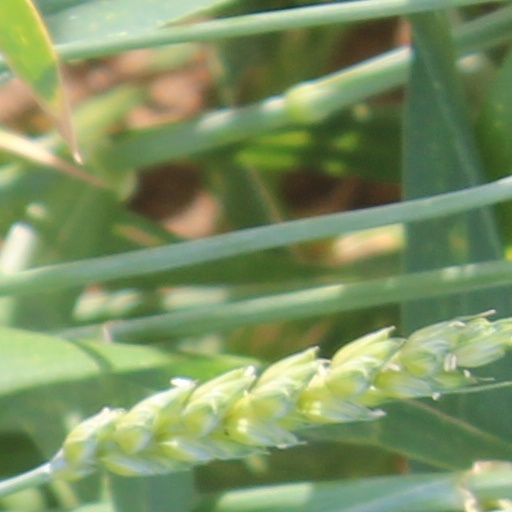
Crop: wheat